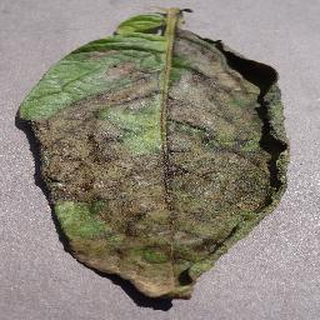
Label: potato_late_blight